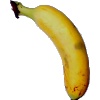
Label: banana_lady_finger